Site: brandenburg
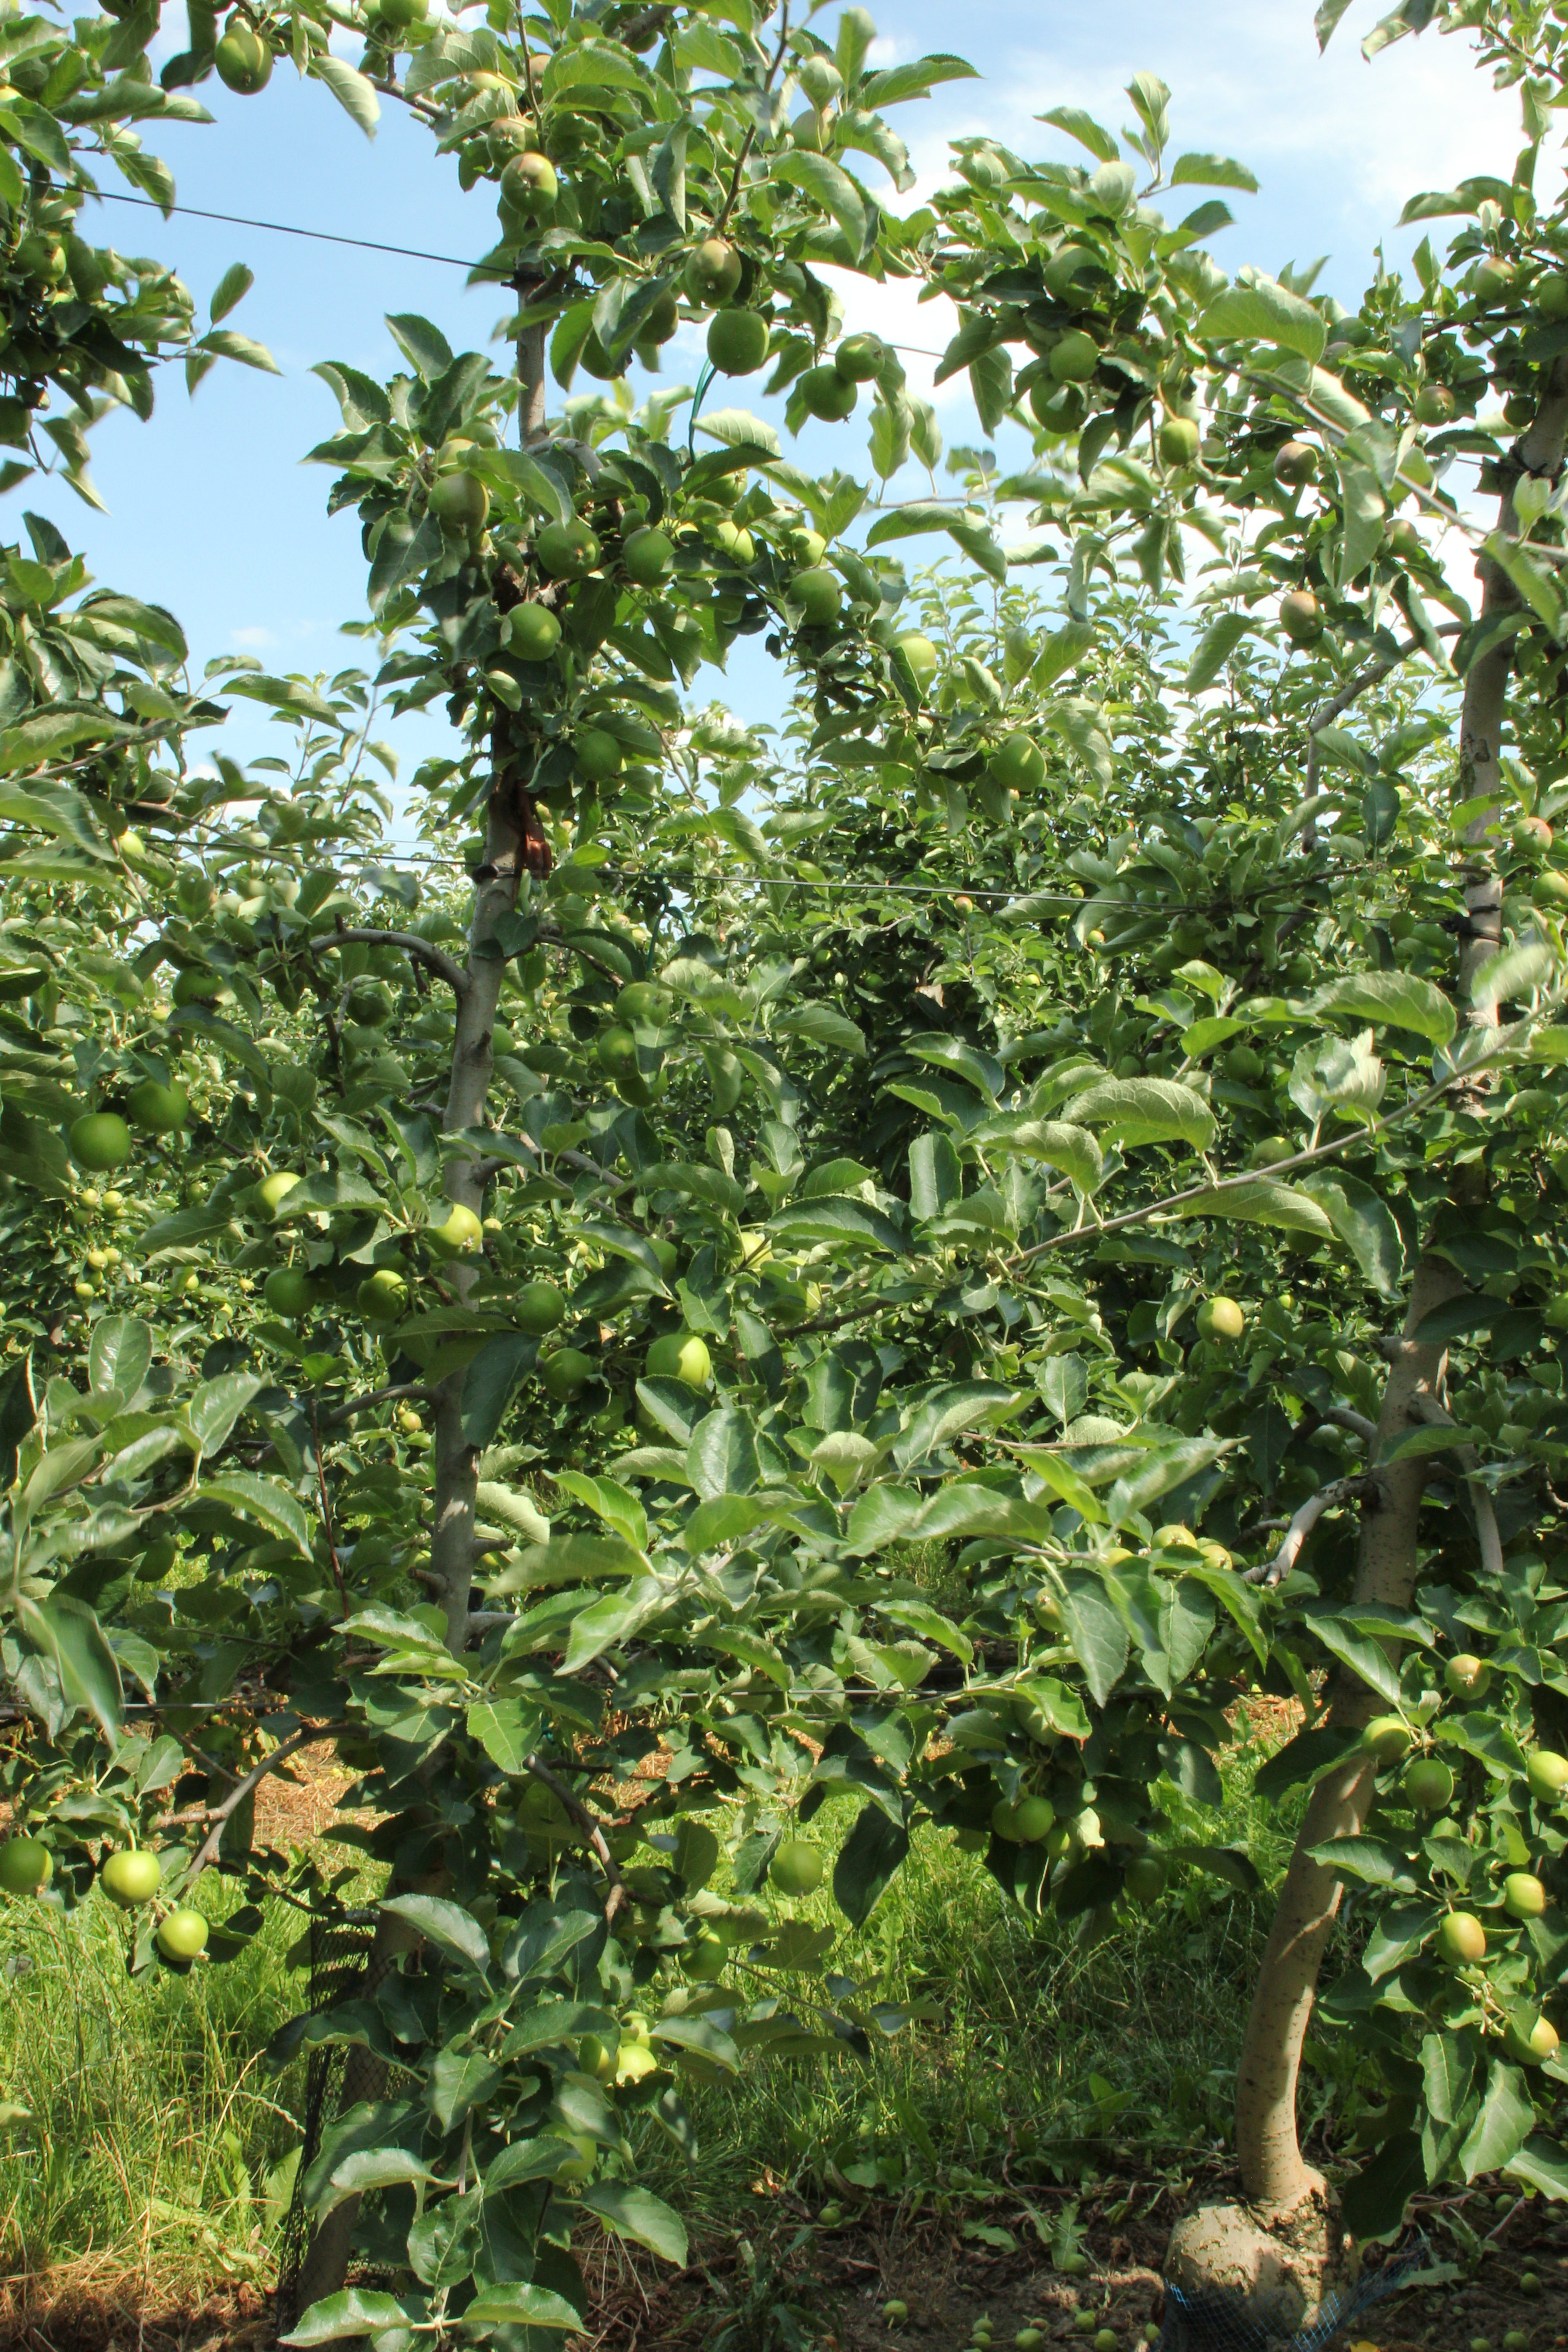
Growth stage (BBCH 74): Development of fruit